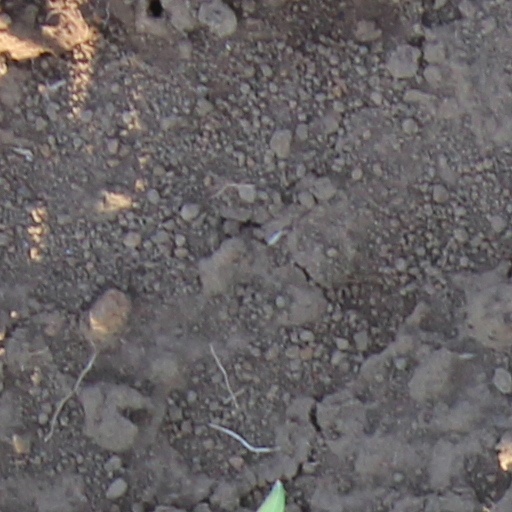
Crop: wheat